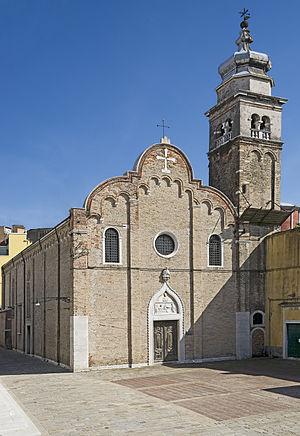
Le rio di Sant'Andrea est un restant de canal de Venise dans le sestiere de Santa Croce.
Santa Croce est un des six sestieri de Venise.
L'église Sant'Andrea della Zirada est un édifice religieux de la ville de Venise, situé dans le sestiere de Santa Croce.